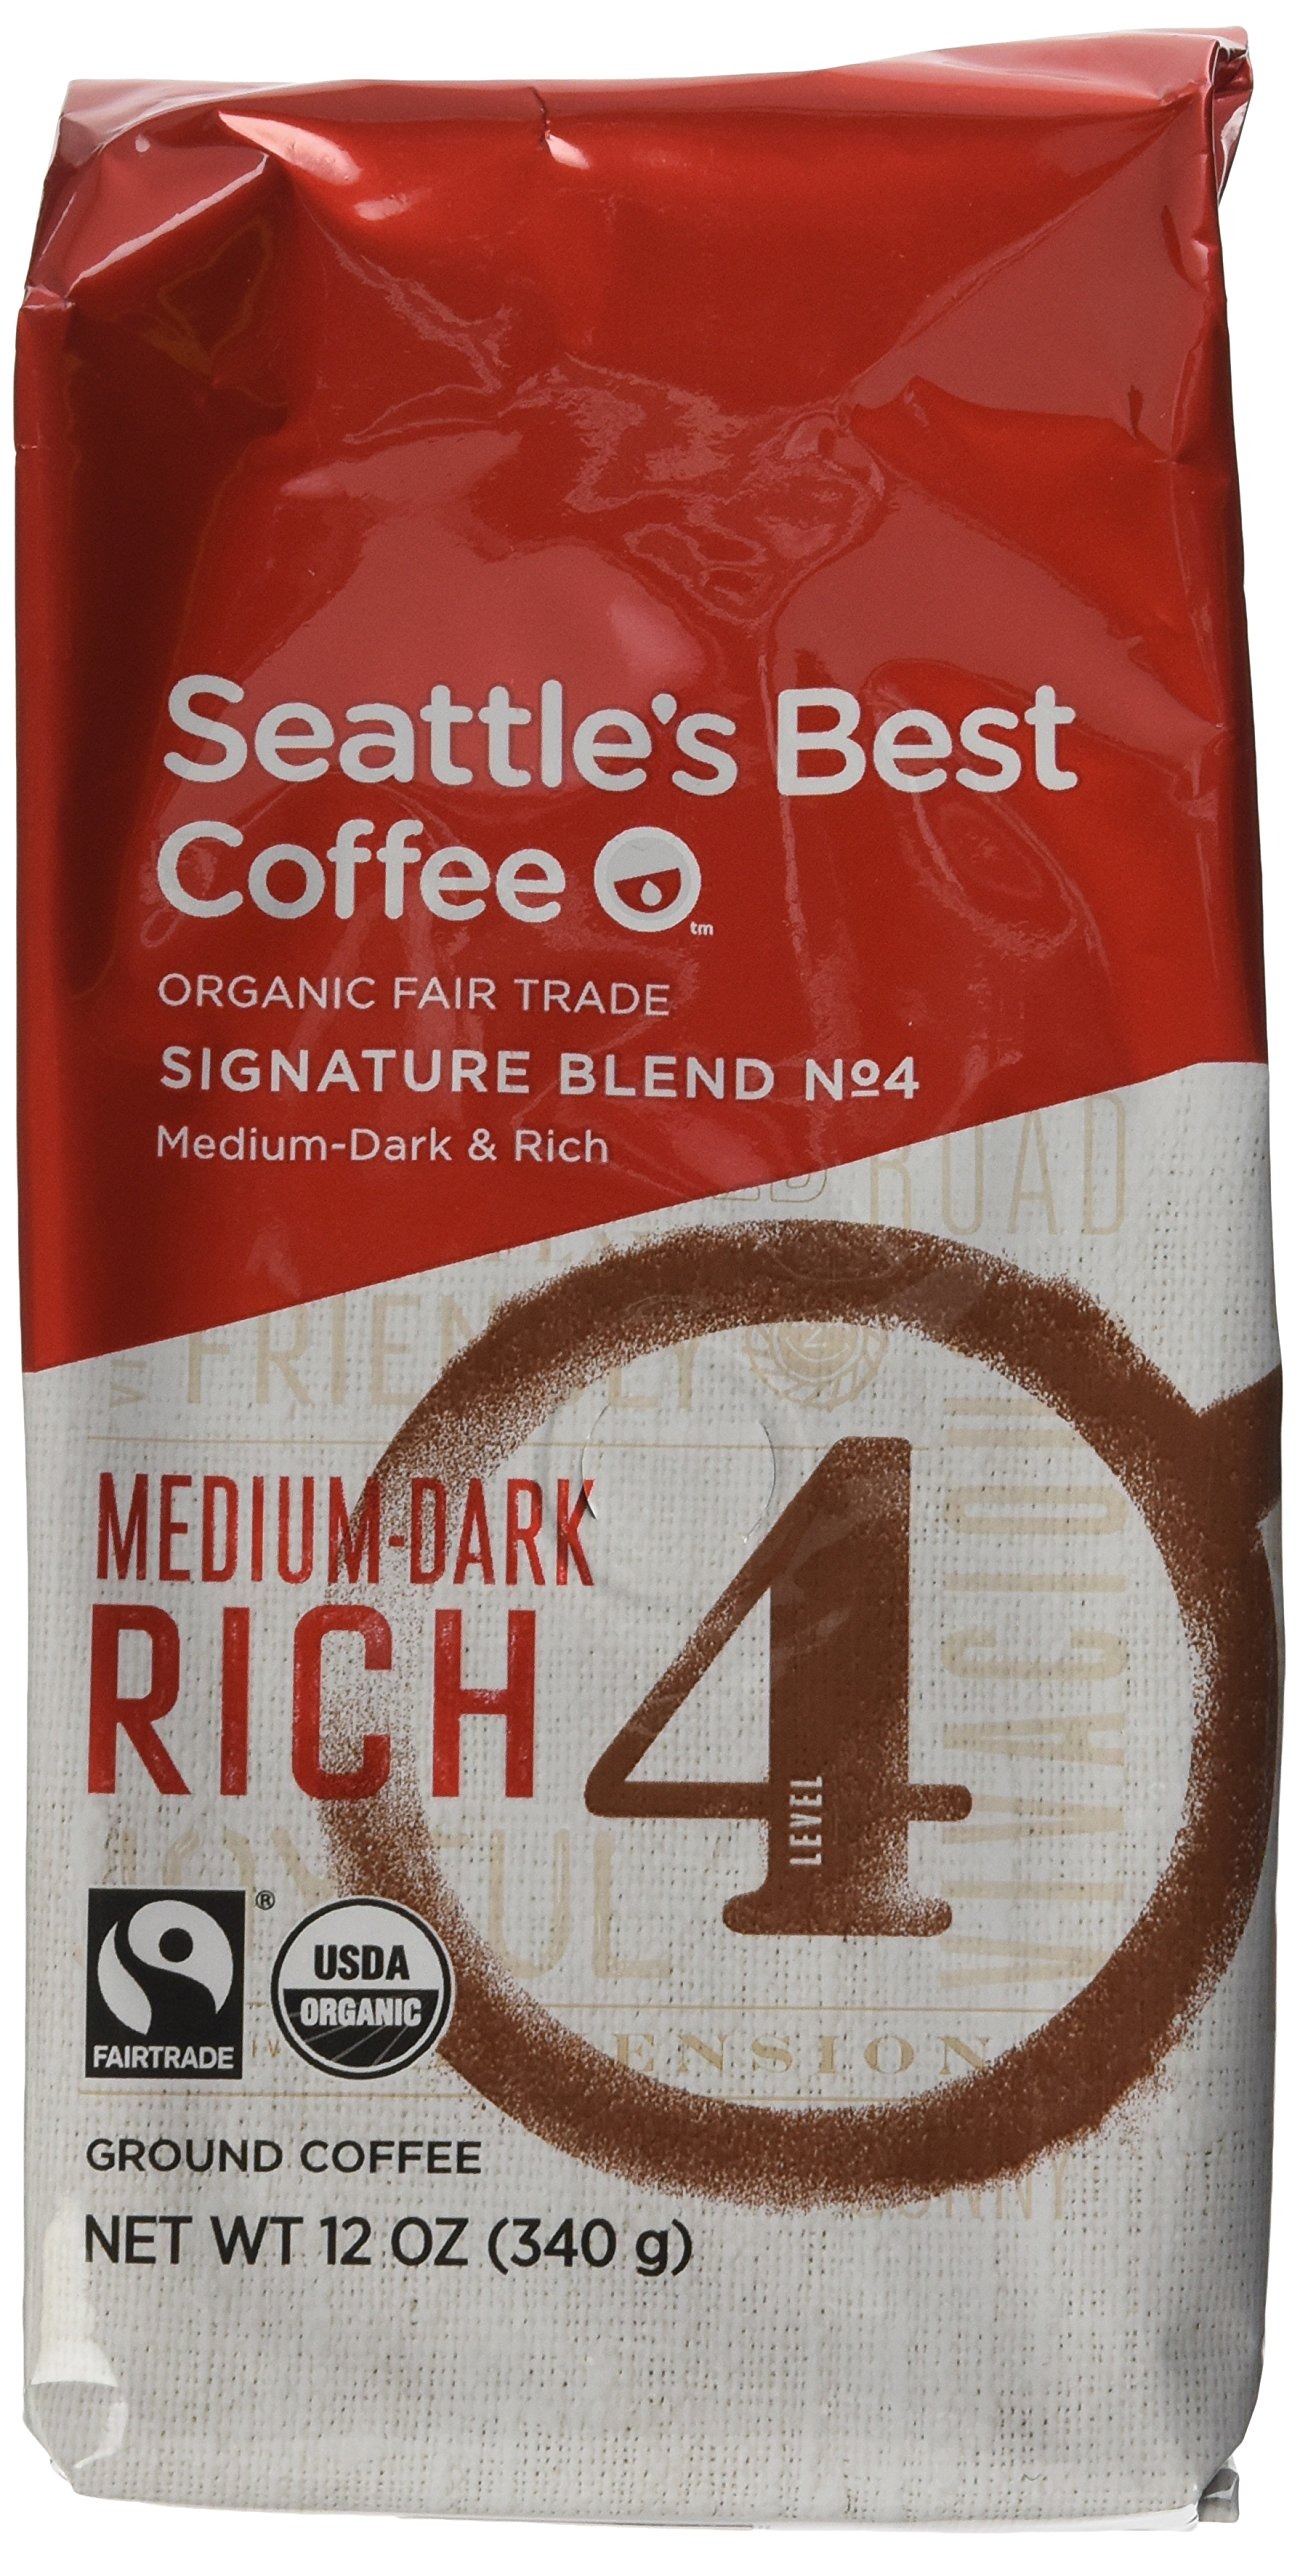
Item Name: "Seattle's Best Level 4 Organic Fair Trade Ground Coffee, 12-Ounce Bags (Pack of 3)"
Product Description: Selecting the right coffee hasn't always been this straightforward. We' re proud to pioneer a better, easier way to pick your perfect cup- our new Level System. From light, bright Level 1 to the bold intensity of Level 5, there's an expertly blended Level for everyone
Value: 36.0
Unit: ounce

Price: 7.49